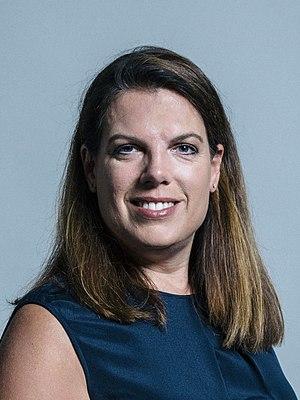
Caroline Fiona Ellen Nokes est une politicienne du Parti conservateur britannique. Elle est député pour Romsey et Southampton North dans le Hampshire depuis 2010. De 2014 à 2015, elle est Secrétaire parlementaire privé au ministère du Travail et des Pensions. Élue pour la première fois en tant que conservateur, Nokes a été exclue du parti conservateur le 3 septembre 2019 et a siégé en tant qu'indépendante jusqu'à sa réintégration le 29 octobre.
Le ministre d'État à l'Immigration est un poste de ministre d'État dépendant du Home Office, dans le gouvernement britannique.